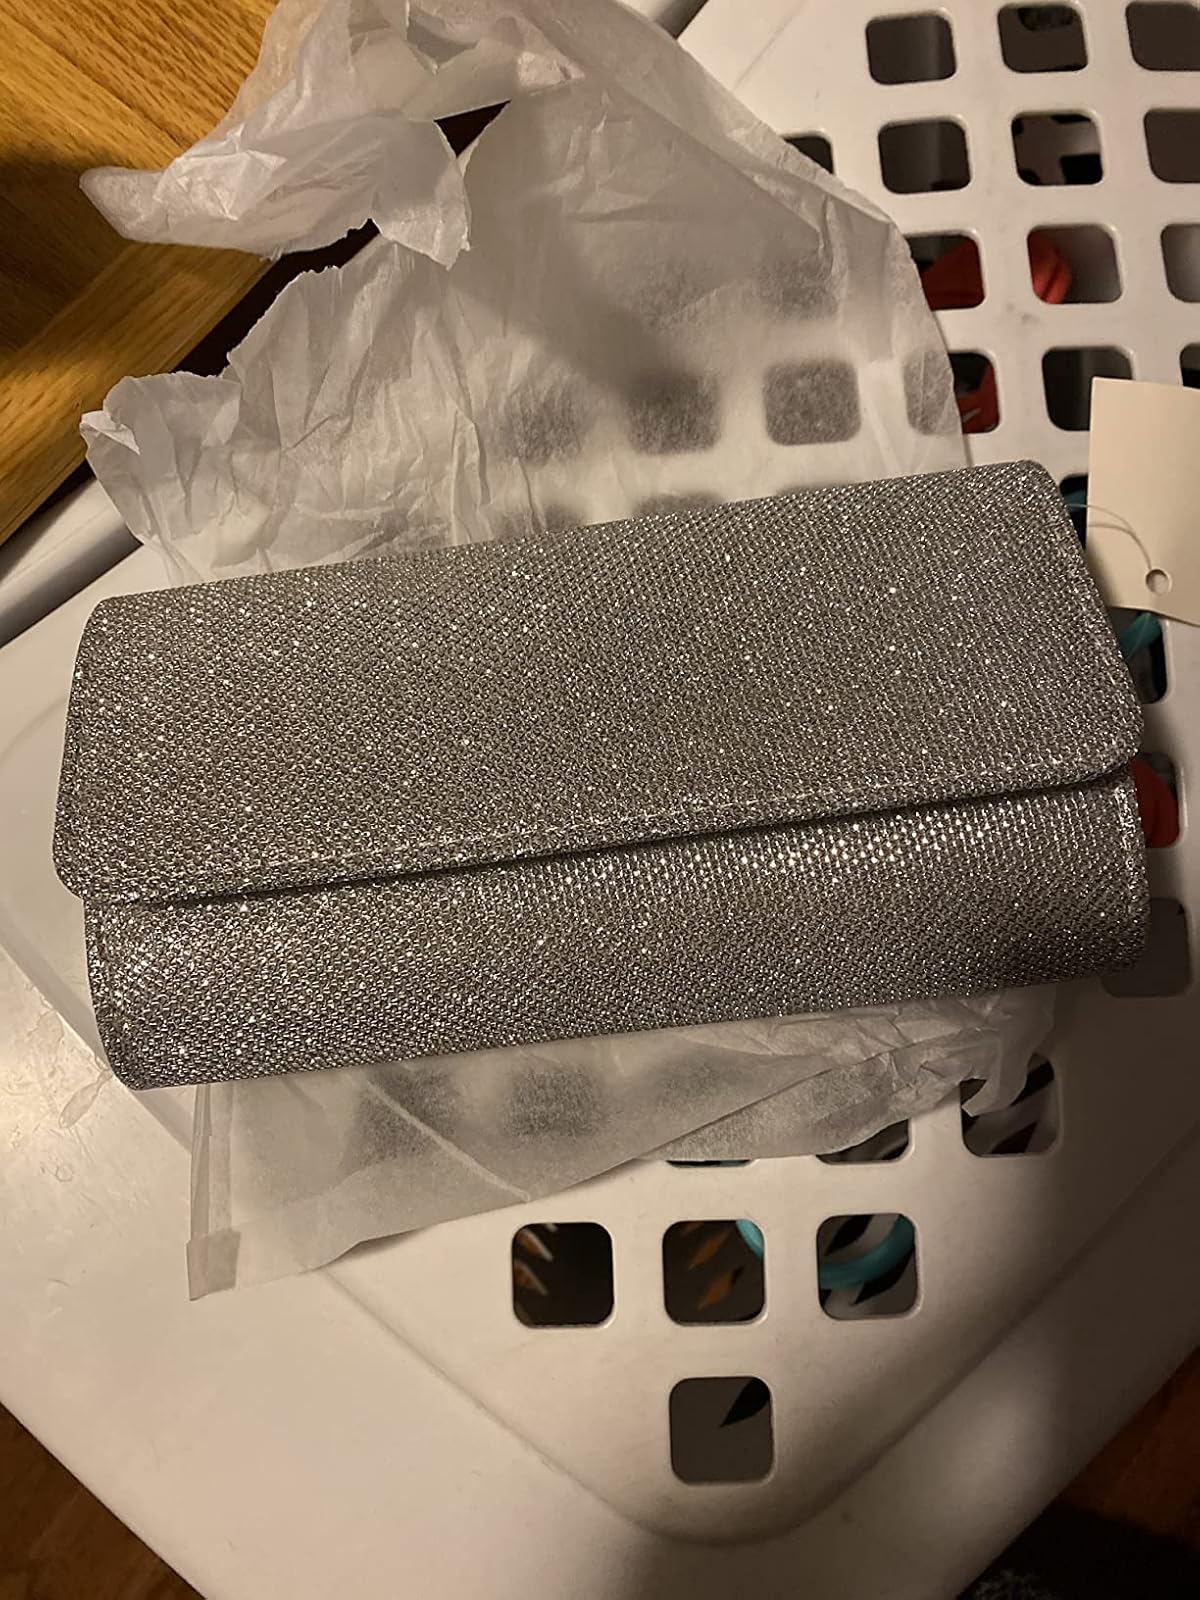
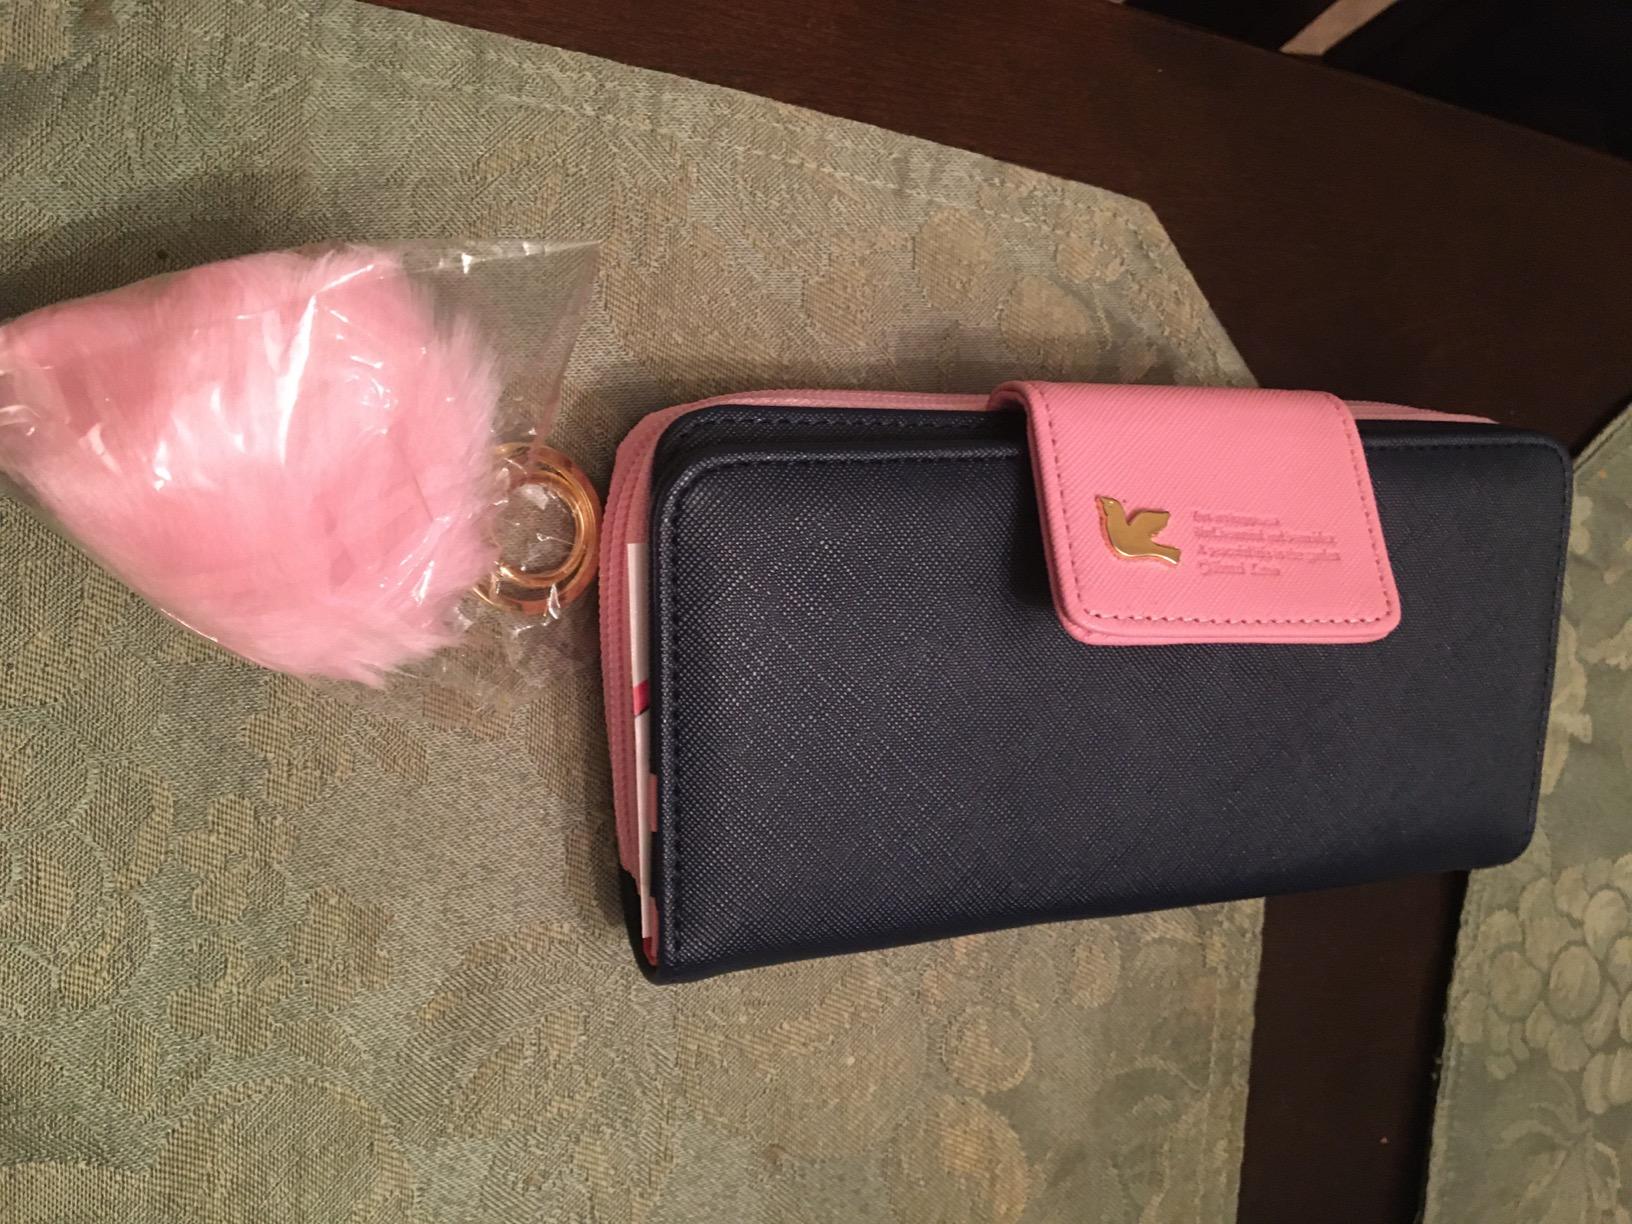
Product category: accessories_handbag
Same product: no